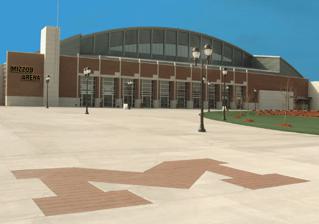
Building: Mizzou Arena
Country: United States of America
Year built: 2004
Indoor arena on the campus of the University of Missouri Mizzou Arena Former names Paige Sports Arena (October–November 2004; three regular season games ) Location One Champions Drive Columbia, Missouri 65211 Coordinates 38°55′57″N 92°19′59″W / 38.93237°N 92.33303°W / 38.93237; -92.33303 Public transit Go COMO Owner University of Missouri Operator University of Missouri Capacity 15,061 (2004–present) Surface Hardwood Construction Broke ground September 21, 2002 ( 2002-09-21 ) Opened October 13, 2004 ( 2004-10-13 ) Construction cost $75 million ($121 million in 2023 dollars ) Architect CDFM2 HOK Sport (now Populous ) Structural engineer Walter P Moore Services engineer M-E Engineers, Inc. General contractor J.E. Dunn Construction Group Tenants Missouri Tigers ( Men's & Women's Basketball) Mizzou Arena is an indoor arena located on the campus of the University of Missouri in Columbia, Missouri . Home to the school's men's and women's basketball teams, the facility opened in November 2004 and replaced the Hearnes Center as the school's flagship indoor sports facility. The arena also serves as the Columbia-Jefferson City market's venue for well-known 'arena' acts such as Rascal Flatts , Luke Bryan and the Eagles . The arched-roof building seats 15,061, and is located just south of Hearnes and Memorial Stadium . The arena is host to Missouri State High School Activities Association championships for basketball and wrestling . The arena was originally known as Paige Sports Arena . About the arena Mizzou Arena from the Northwest side in 2014 Mizzou Arena also includes offices for the Men's and Women's basketball programs, the Athletic Administration and Mizzou Arena's Building Operations.  For the basketball programs the arena also offers locker rooms, a 24-hour practice gym, weight and training facilities including a hydrotherapy pool, video classrooms with audio and video editing capabilities, and an academic study center. Missouri basketball coach from 1967 to 1999, Norm Stewart , is the namesake of the arena's playing court. History After protracted negotiations, a third of the venue's $75 million cost was donated by Walmart heiress Nancy Walton Laurie and her husband Bill . It was initially named Paige Sports Arena after their daughter (who attended the University of Southern California rather than Mizzou, to much alumni and student criticism regarding the name), but the Lauries gave up their naming rights due to a term paper scandal involving that daughter shortly after the arena's dedication. The name of the arena's playing surface, Norm Stewart Court (in honor of Mizzou's longtime men's coach), was carried over from the basketball team's previous home at the Hearnes Center with the arena's opening in 2004. In September 2014, the university announced renovations to the arena including new scoreboard infrastructure, improvements to the facility's entryway and upgrades to the team's locker room coming from a $1.5 million donation. In June 2017, a former Mizzou athletics staffer was arrested on two felony charges after he allegedly drove a Volkswagen Passat through Mizzou Arena and onto Norm Stewart Court early that morning, causing an estimated $100,000 in damages. Prior to the 2023-2024 basketball season, the gold seats inside the arena were removed and replaced with black seats. See also List of NCAA Division I basketball arenas References